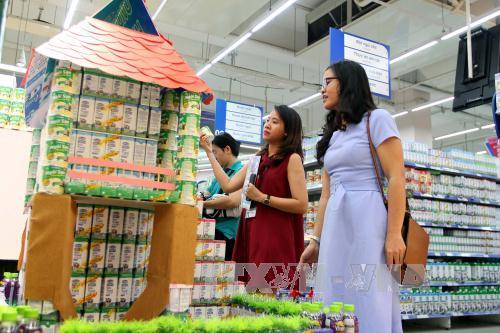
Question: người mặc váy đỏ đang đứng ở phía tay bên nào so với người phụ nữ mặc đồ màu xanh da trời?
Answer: phía tay phải